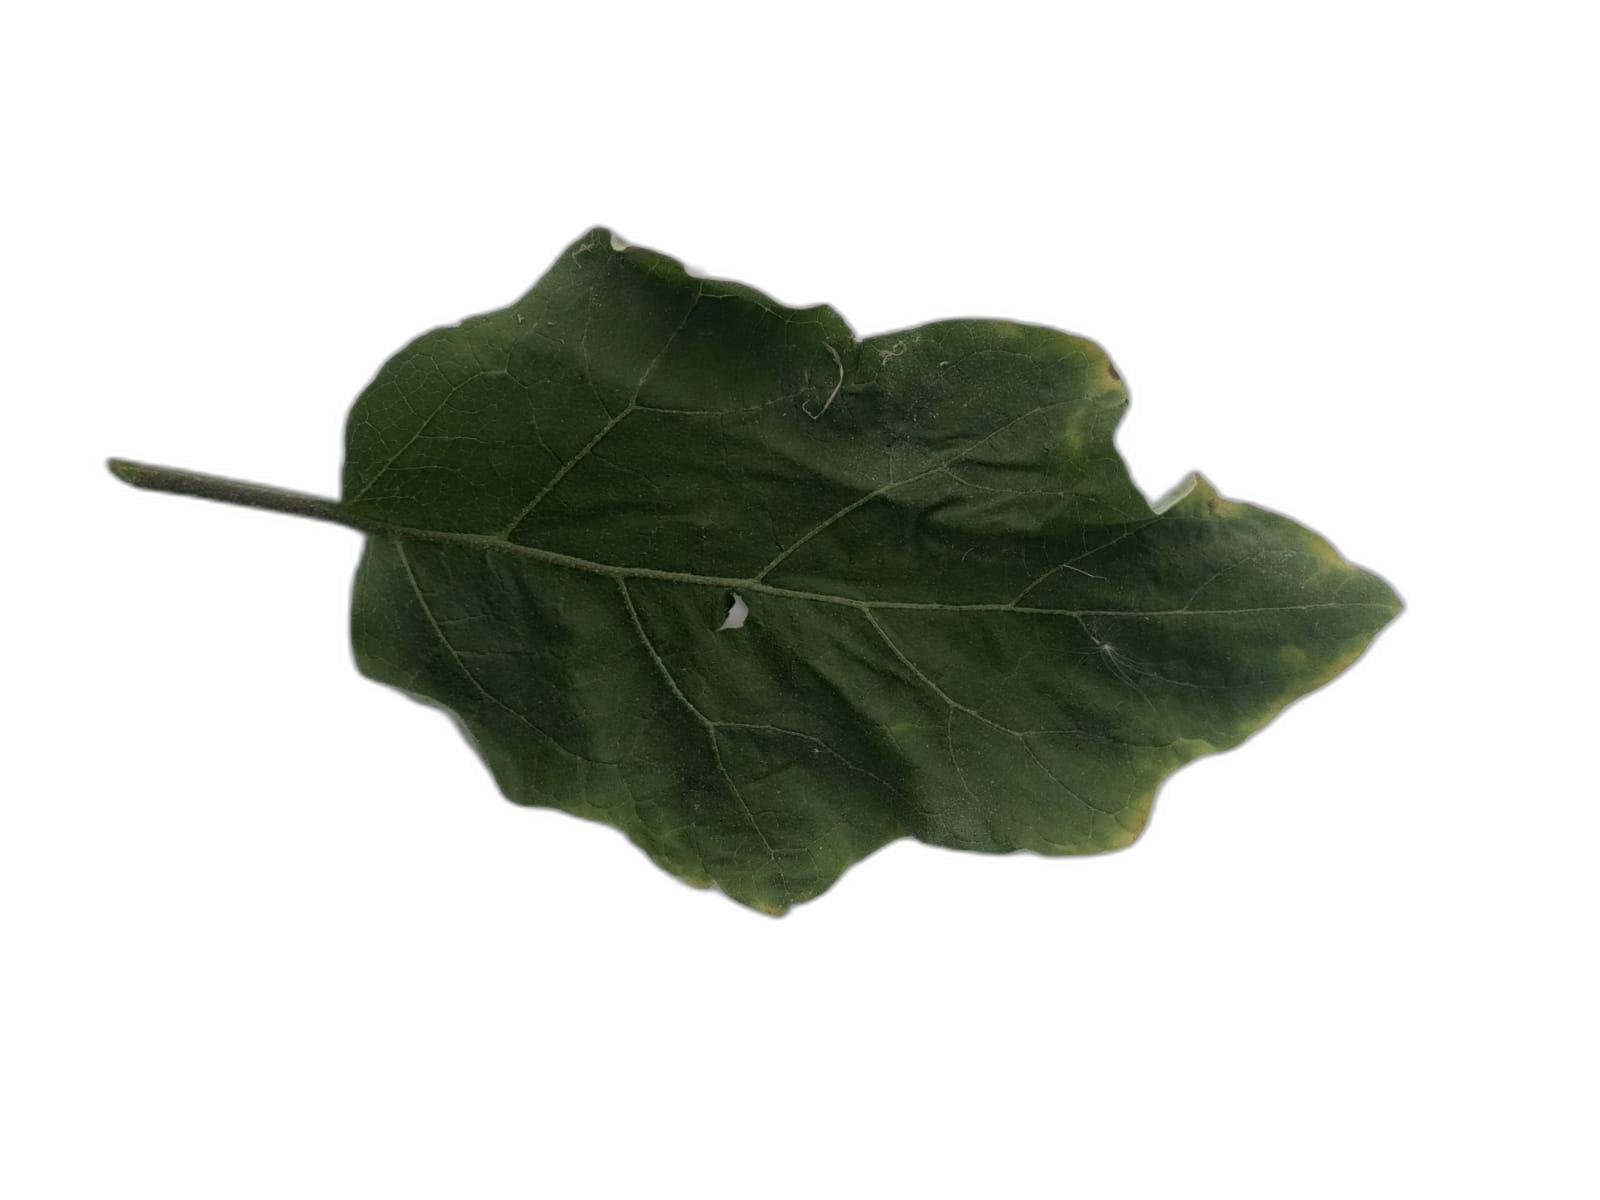
Label: Wilt Disease